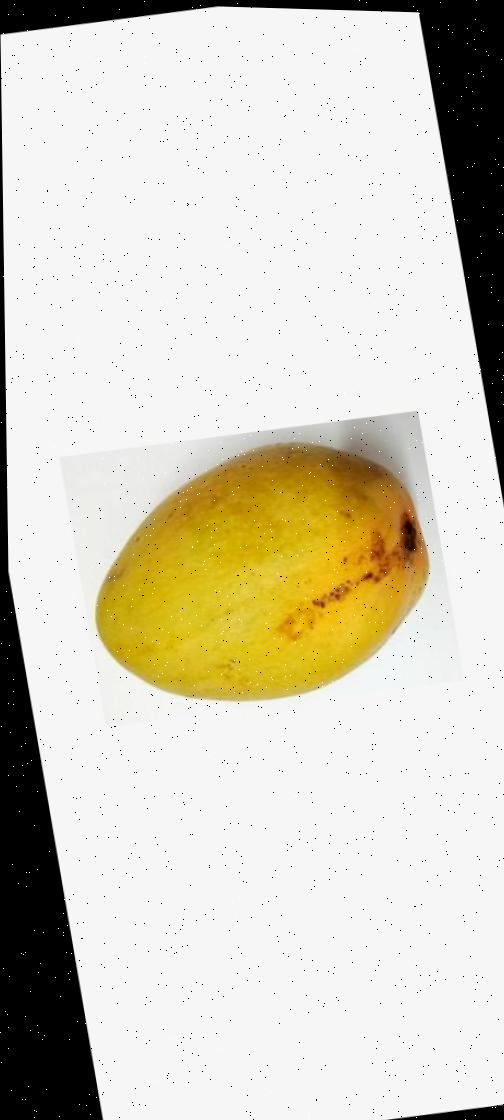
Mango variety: Bari-11